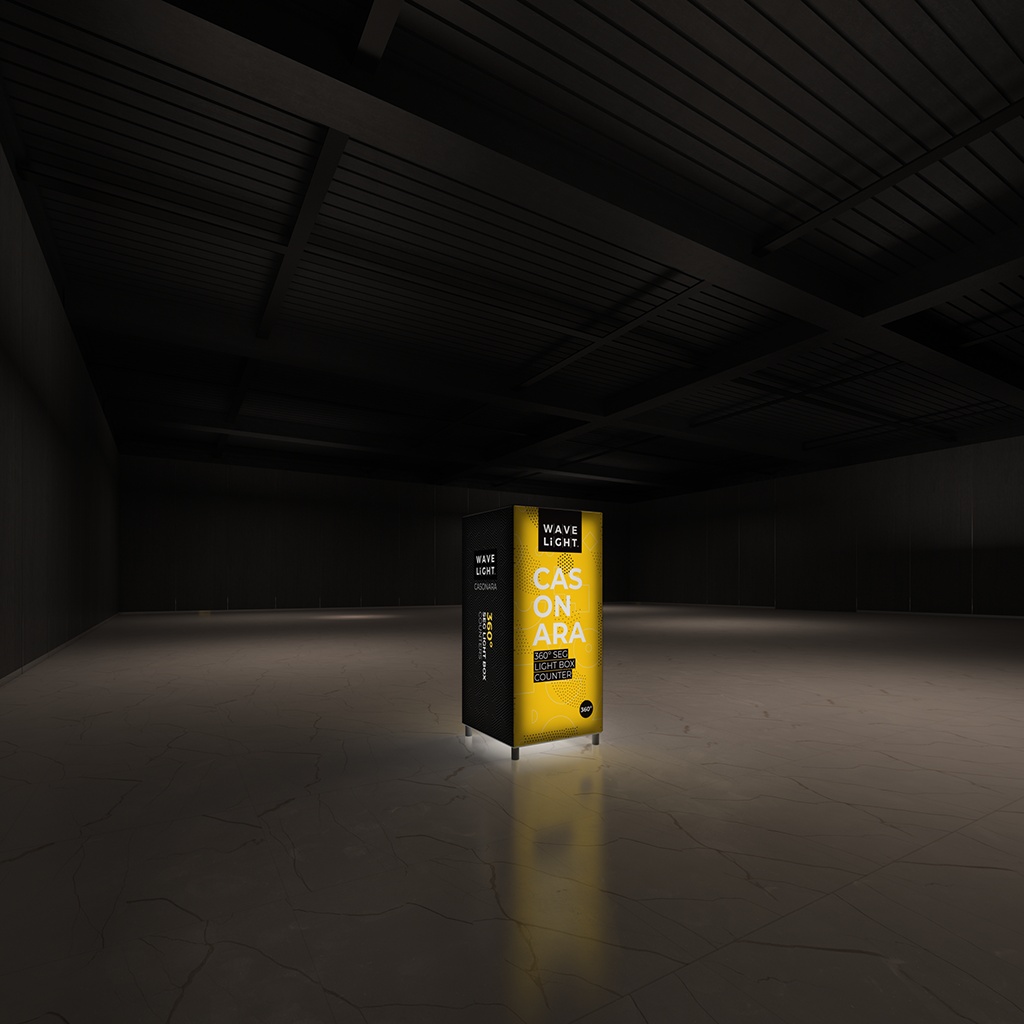
1.5ft Backlit Wavelight Casonara Counter (Graphic Package) 50M
SKU: A4D-MK-8038 Breathe new light into your brand, exhibit, event or retail shop with the WaveLight® Casonara SEG Light Counters. This pioneering new SEG tension fabric light box is designed to make backlit graphics more portable, modular and customizable. Our 360º illumination technology provides more visibility for your brand and more places to present your ideas. We have also color coded the frames which provides our users the ability to quickly assemble and disassemble the display without tools – or breaking a sweat. Kit Includes (1) WaveLight® Casonara 50M SEG Light Counter - Frame, Feet, & Countertop (1) Built-in LED Light Strip (1) 100W Power Supply in Soft Molded Carry Case (1) 4-sided Backlit Pillowcase Graphic Print with black felt top - a vibrant, recyclable and wrinkle-resistant polyester stretch fabric with sewn-in silicone edge insert. Ships in CA700 Hard Case Add-ons WaveLight® Casonara SEG Light Box Display Specifications Display Size: 19.7"W x 19.7"D x 41.4"H (500x500x1050mm)) Ships in (1) CA700 Hard Case with wheels: Size: 42.6”W x 22.03”D x 15.36”H (1080mm W x 560mm D x 390mm H) Shipping costs calculated by dimensional weight. Total Weight Packed: 18kg (39 lbs) Material: Dye-sublimation Backlit Stretch Fabric Warranty: One (1) year on hardware and graphics. Artwork Templates Artwork Templates: 50M Art Guidelines: View Setup: View #MK-CSNRC-KG-50M-K01
Brand: MAK
Category: Business & Industrial > Advertising & Marketing > Trade Show Counters